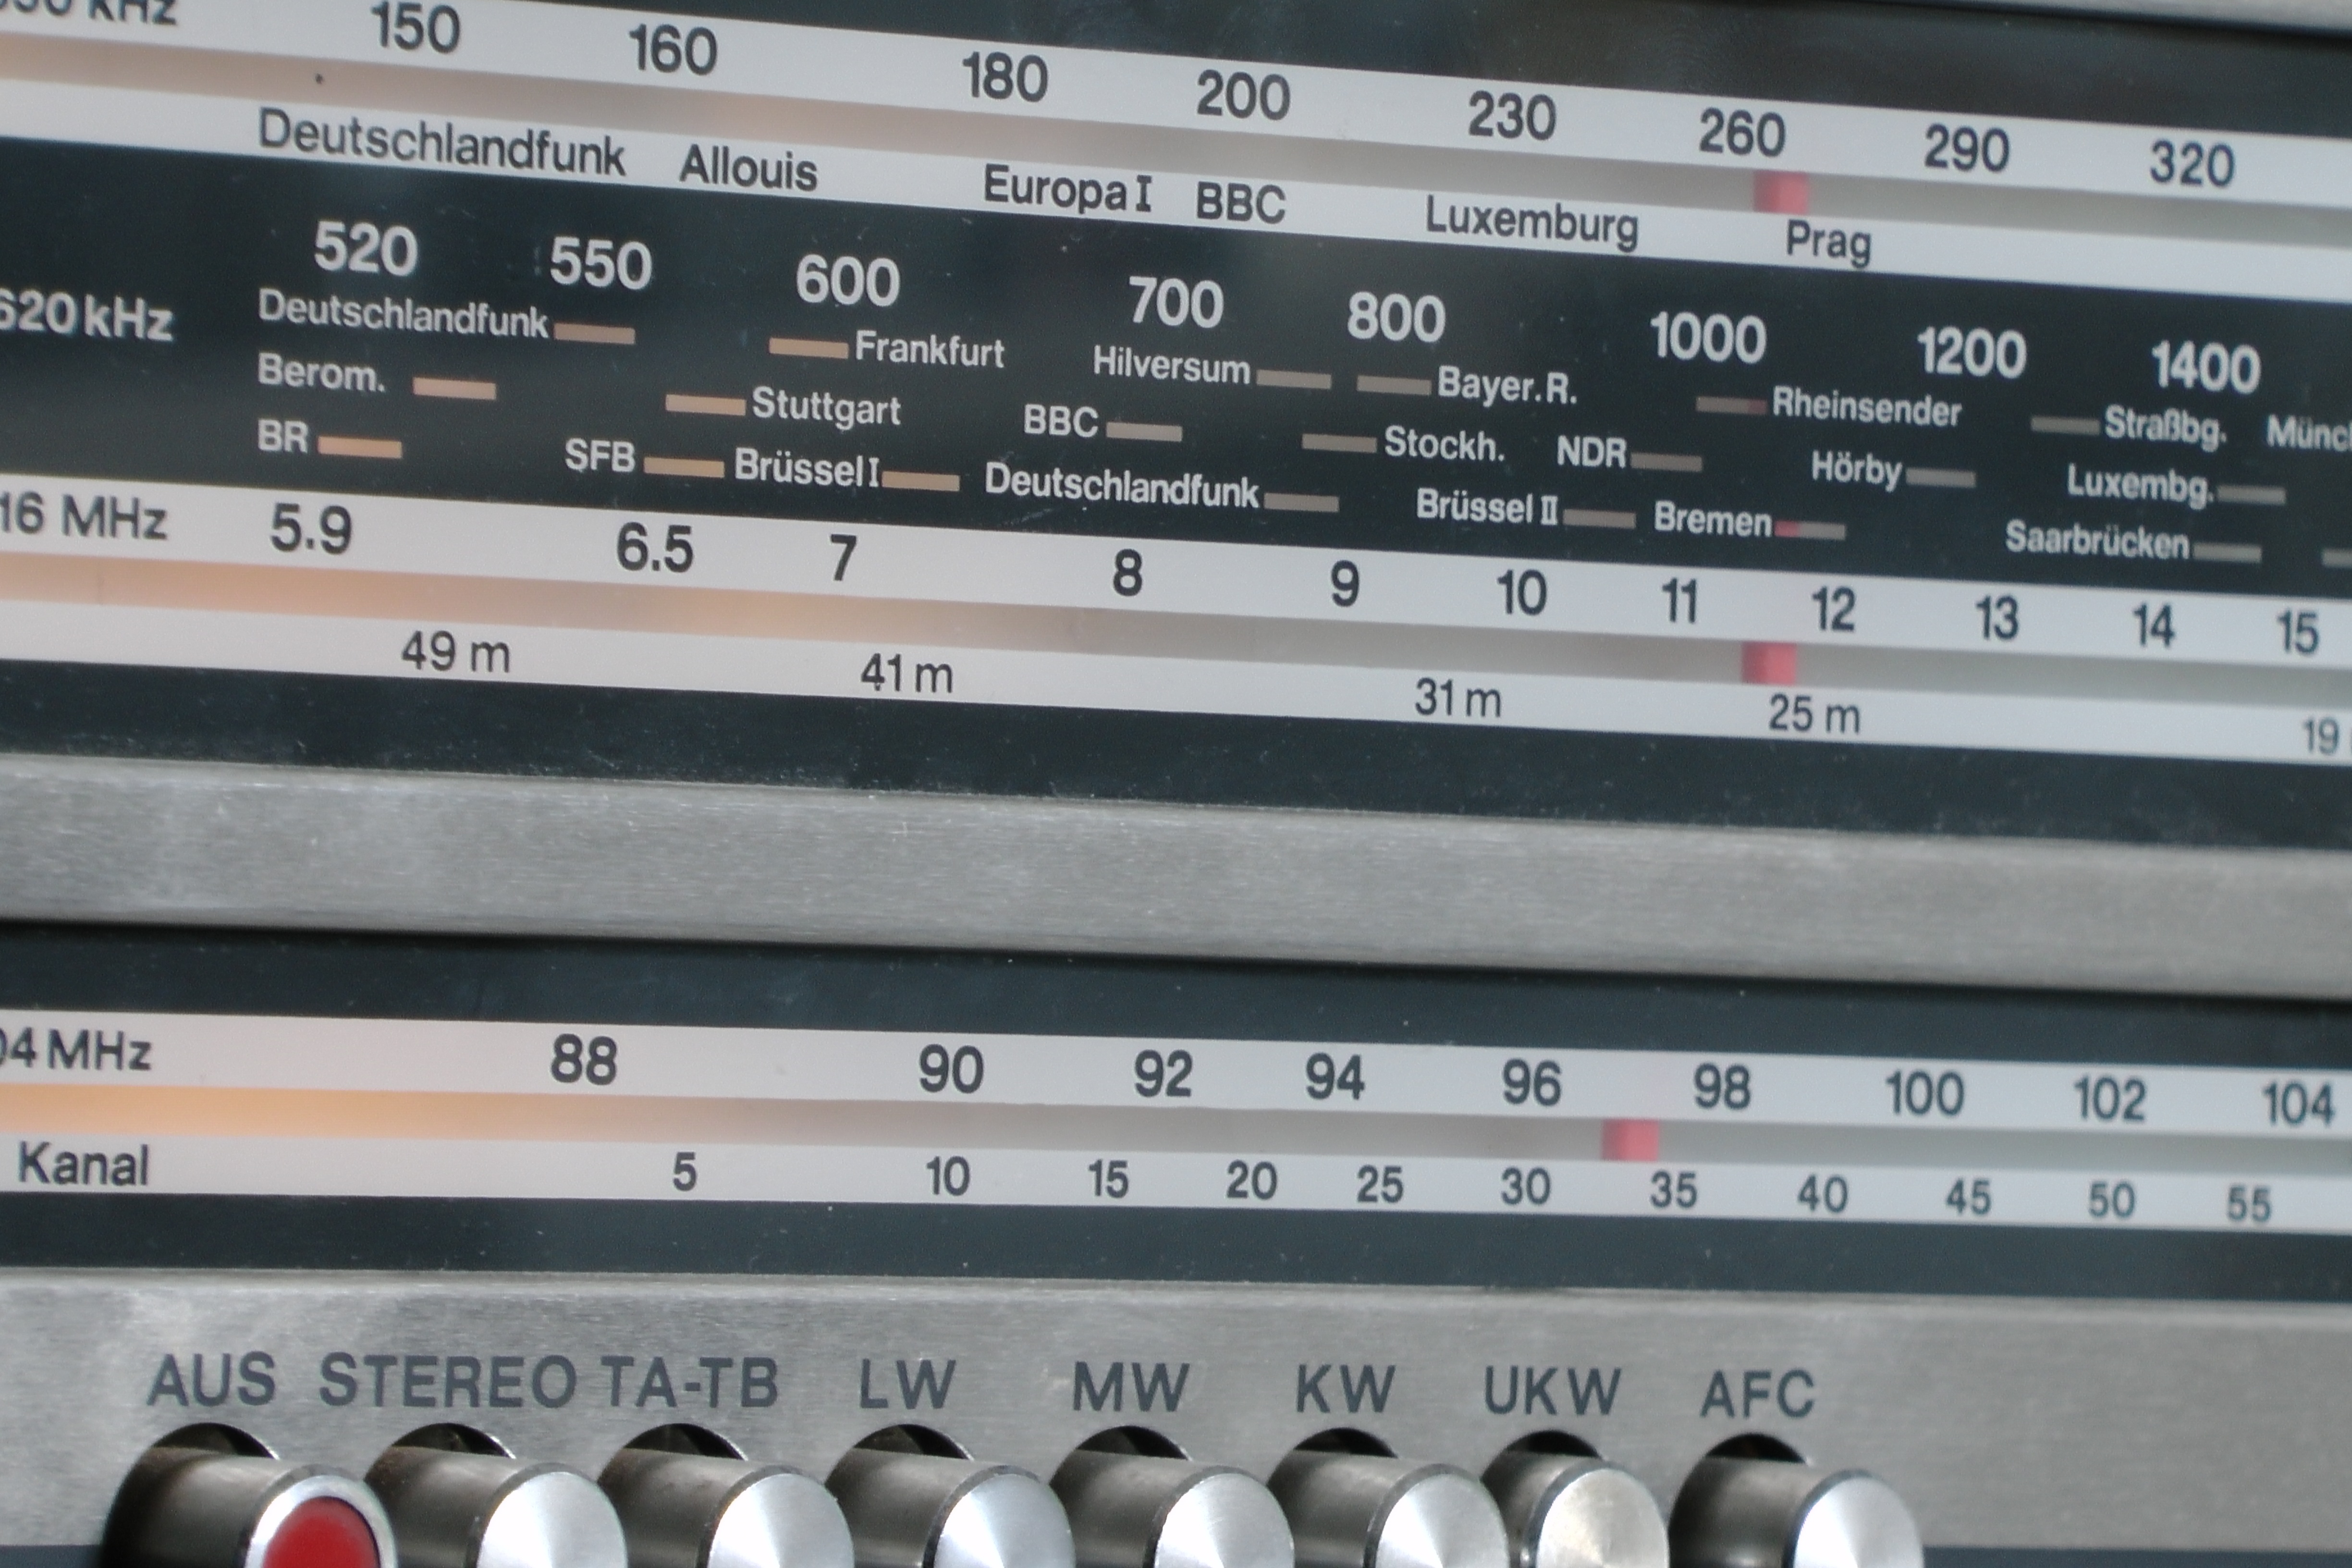
music, technology, retro, nostalgia, radio, keys, fm, buttons, synthesizer, radio receiver, world receiver, medium wave, shortwave, transistor radio, long wave, electronic device, electronic instrument, vehicle registration plate, communication device